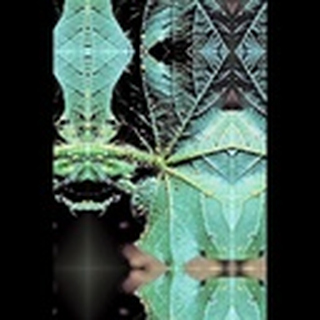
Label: cotton_aphids